Nagakute Kosenjō Station

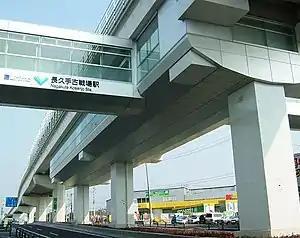
Nagakute Kosenjō Station

is a railway station in city of Nagakute, Aichi Prefecture, Japan operated by the Aichi Rapid Transit Company.